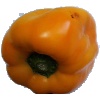
Label: yellow_pepper